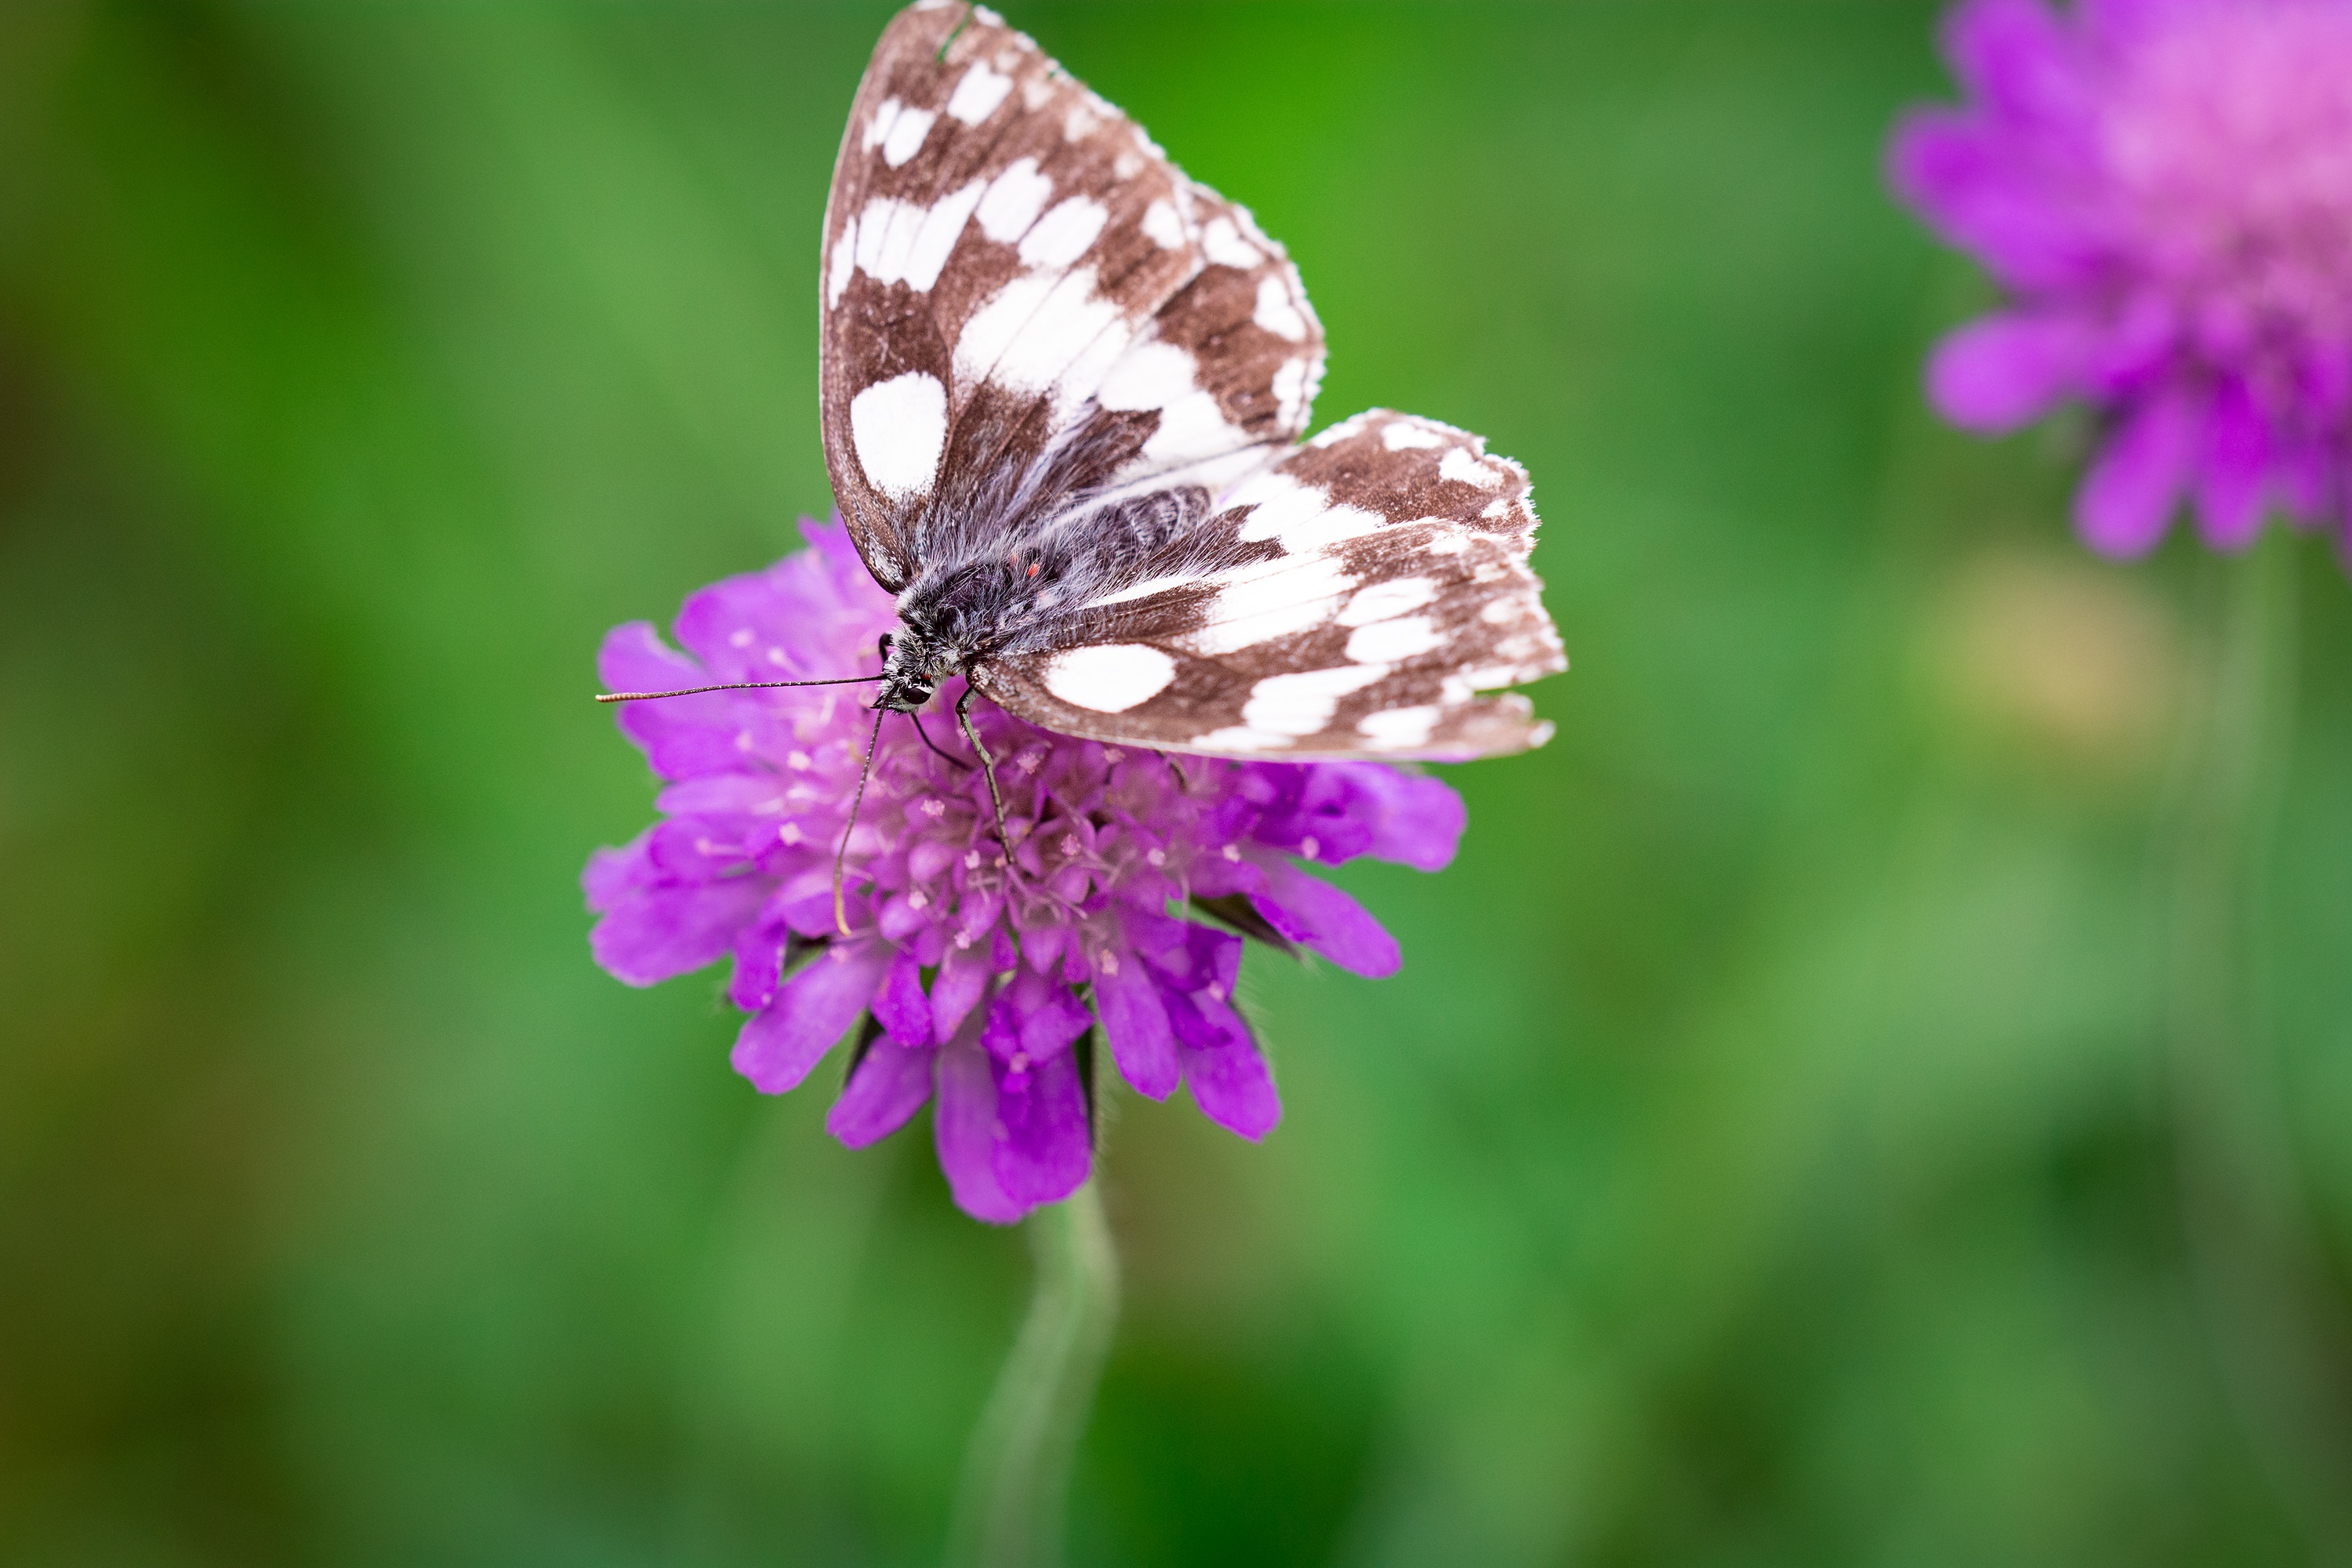
nature, blossom, plant, photography, meadow, flower, purple, petal, bloom, summer, insect, botany, butterfly, flora, fauna, invertebrate, wildflower, close up, pointed flower, flower meadow, nectar, pieridae, macro photography, arthropod, chess board, edelfalter, pollinator, satyrinae, deaf skabiose, scabiosa columbaria, landed, women's board, annual plant, moths and butterflies, lycaenid